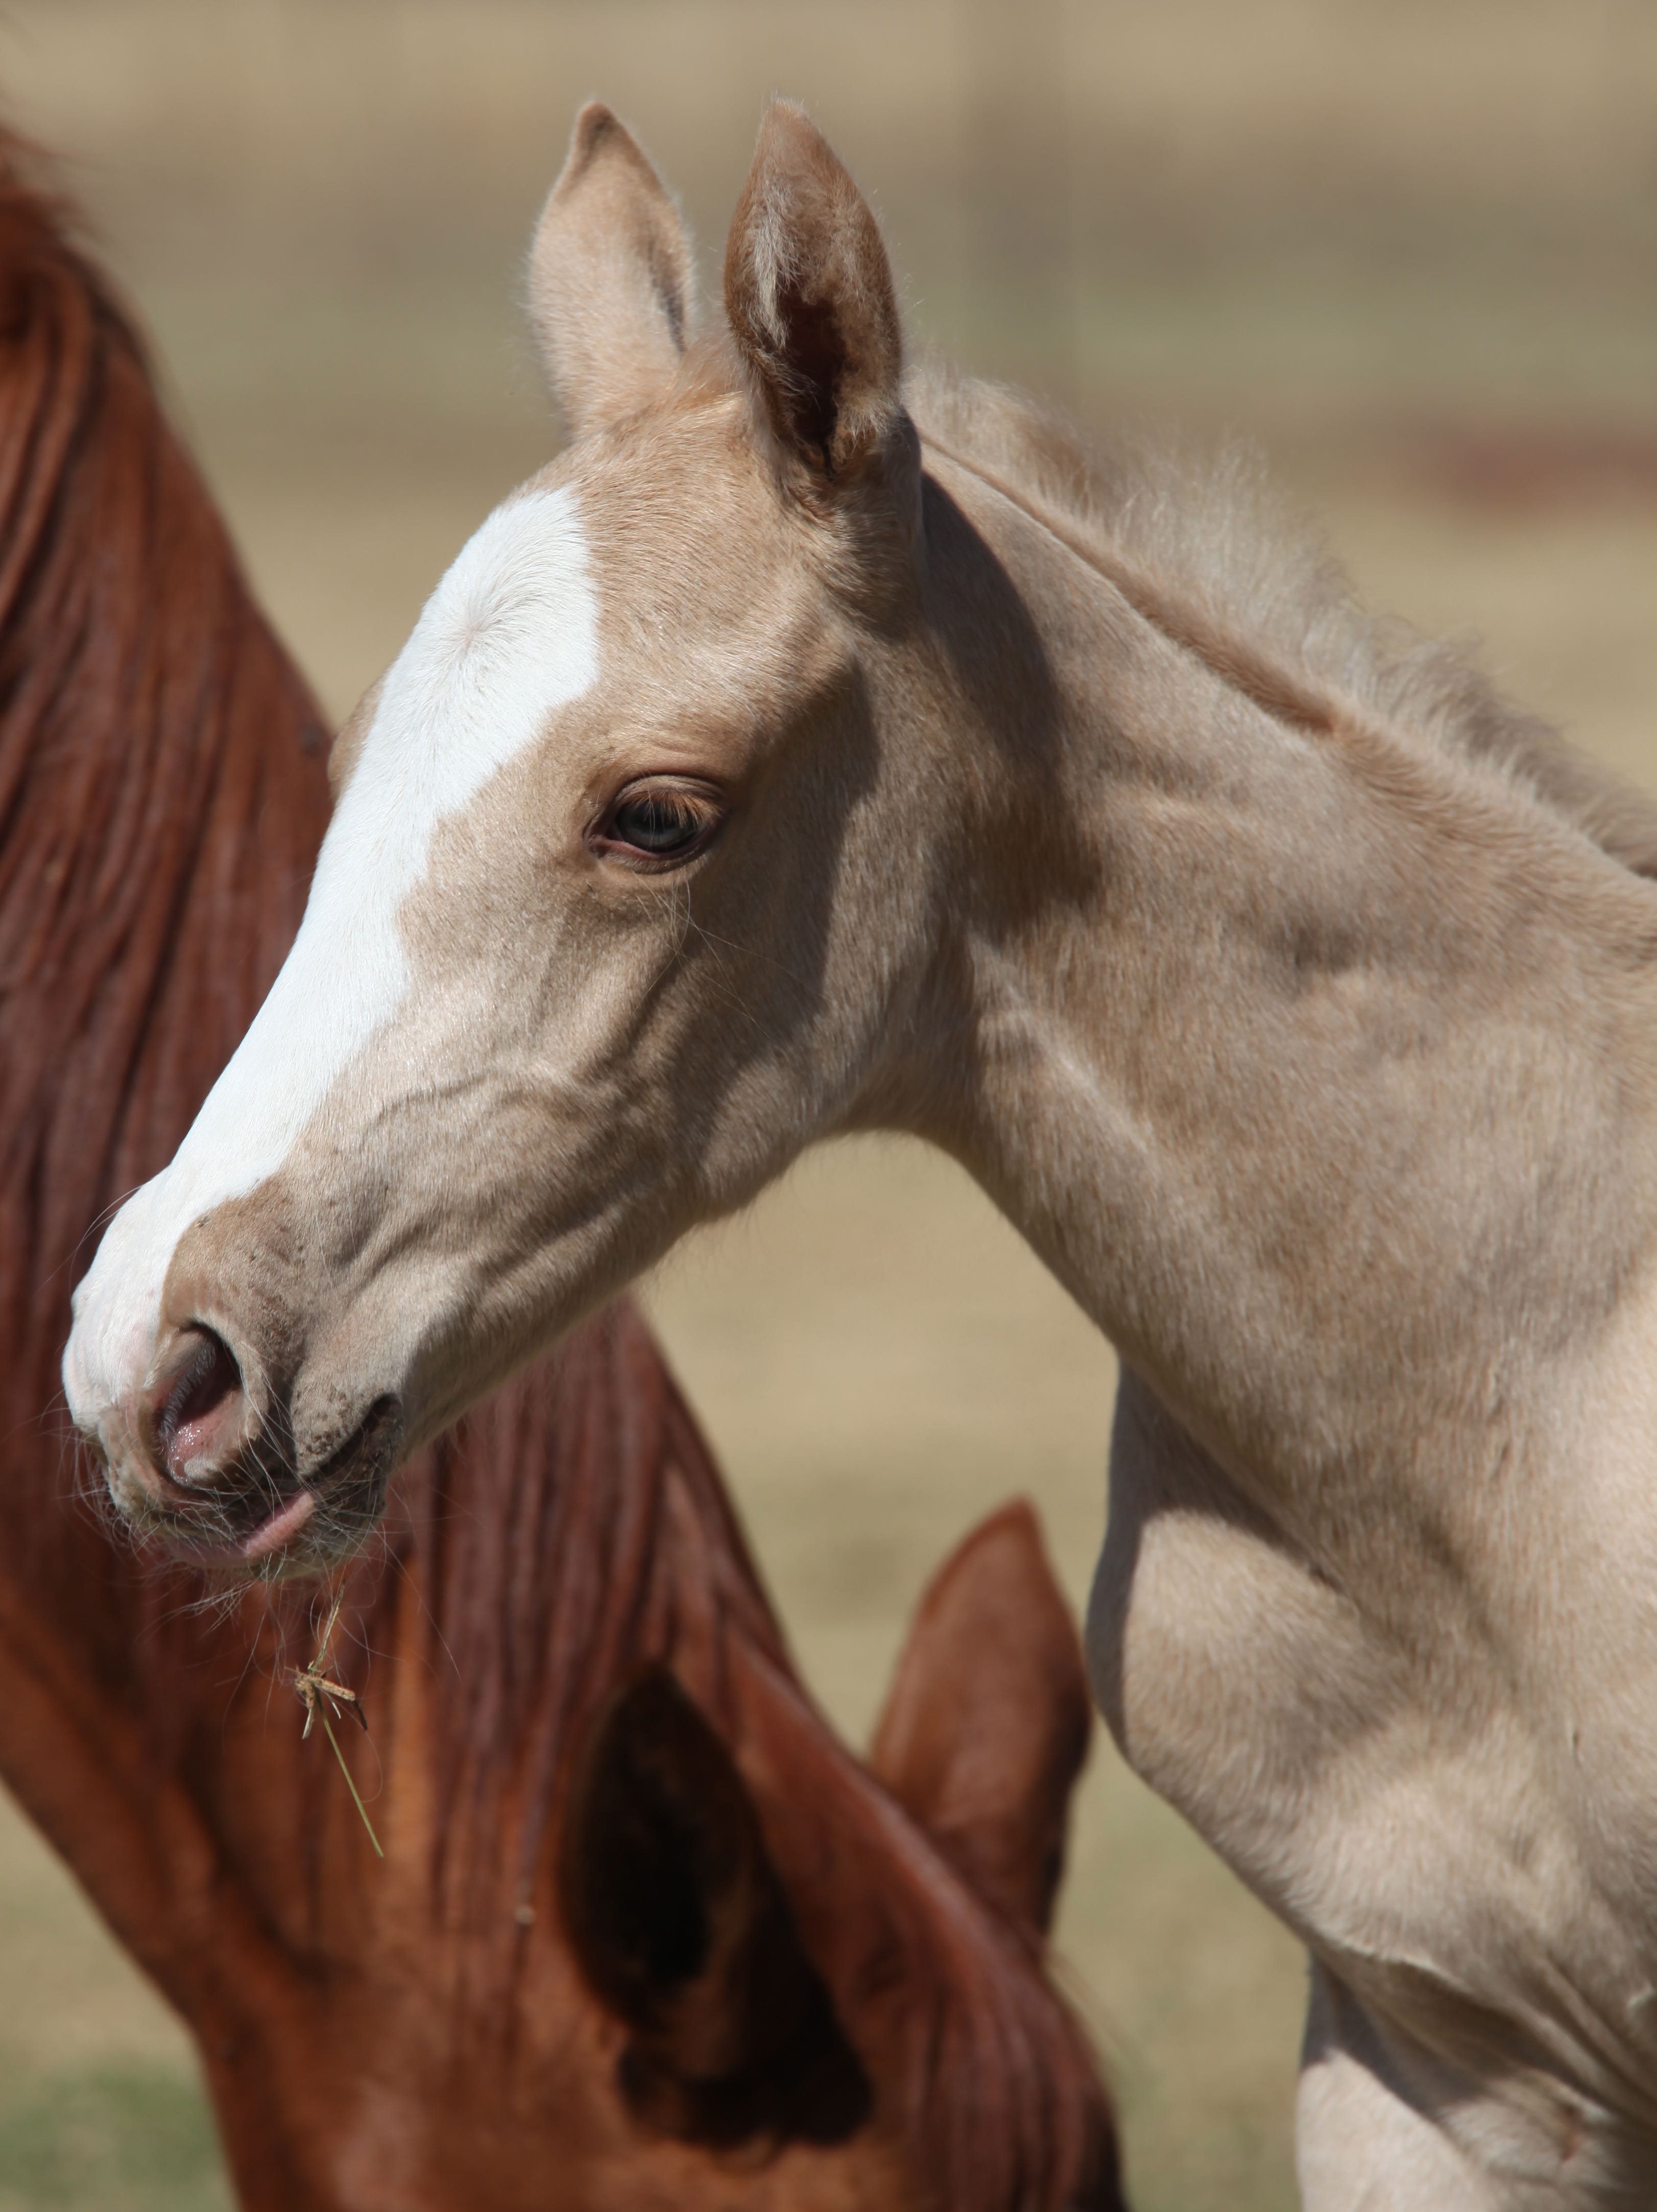
nature, outdoor, animal, wildlife, young, livestock, horse, mammal, stallion, mane, baby, fauna, equestrian, equine, snout, mare, foal, breed, colt, palomino, horse foal, palomino foal, horse like mammal, mustang horse